Trevor Walker

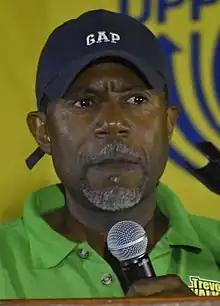

Trevor Myke Walker is a Barbudan politician, current member of parliament for Barbuda, and former Cabinet Minister under the Baldwin Spencer administration. He is a member of the Barbuda People's Movement, a party that seeks the independence of Barbuda from Antigua and Barbuda.